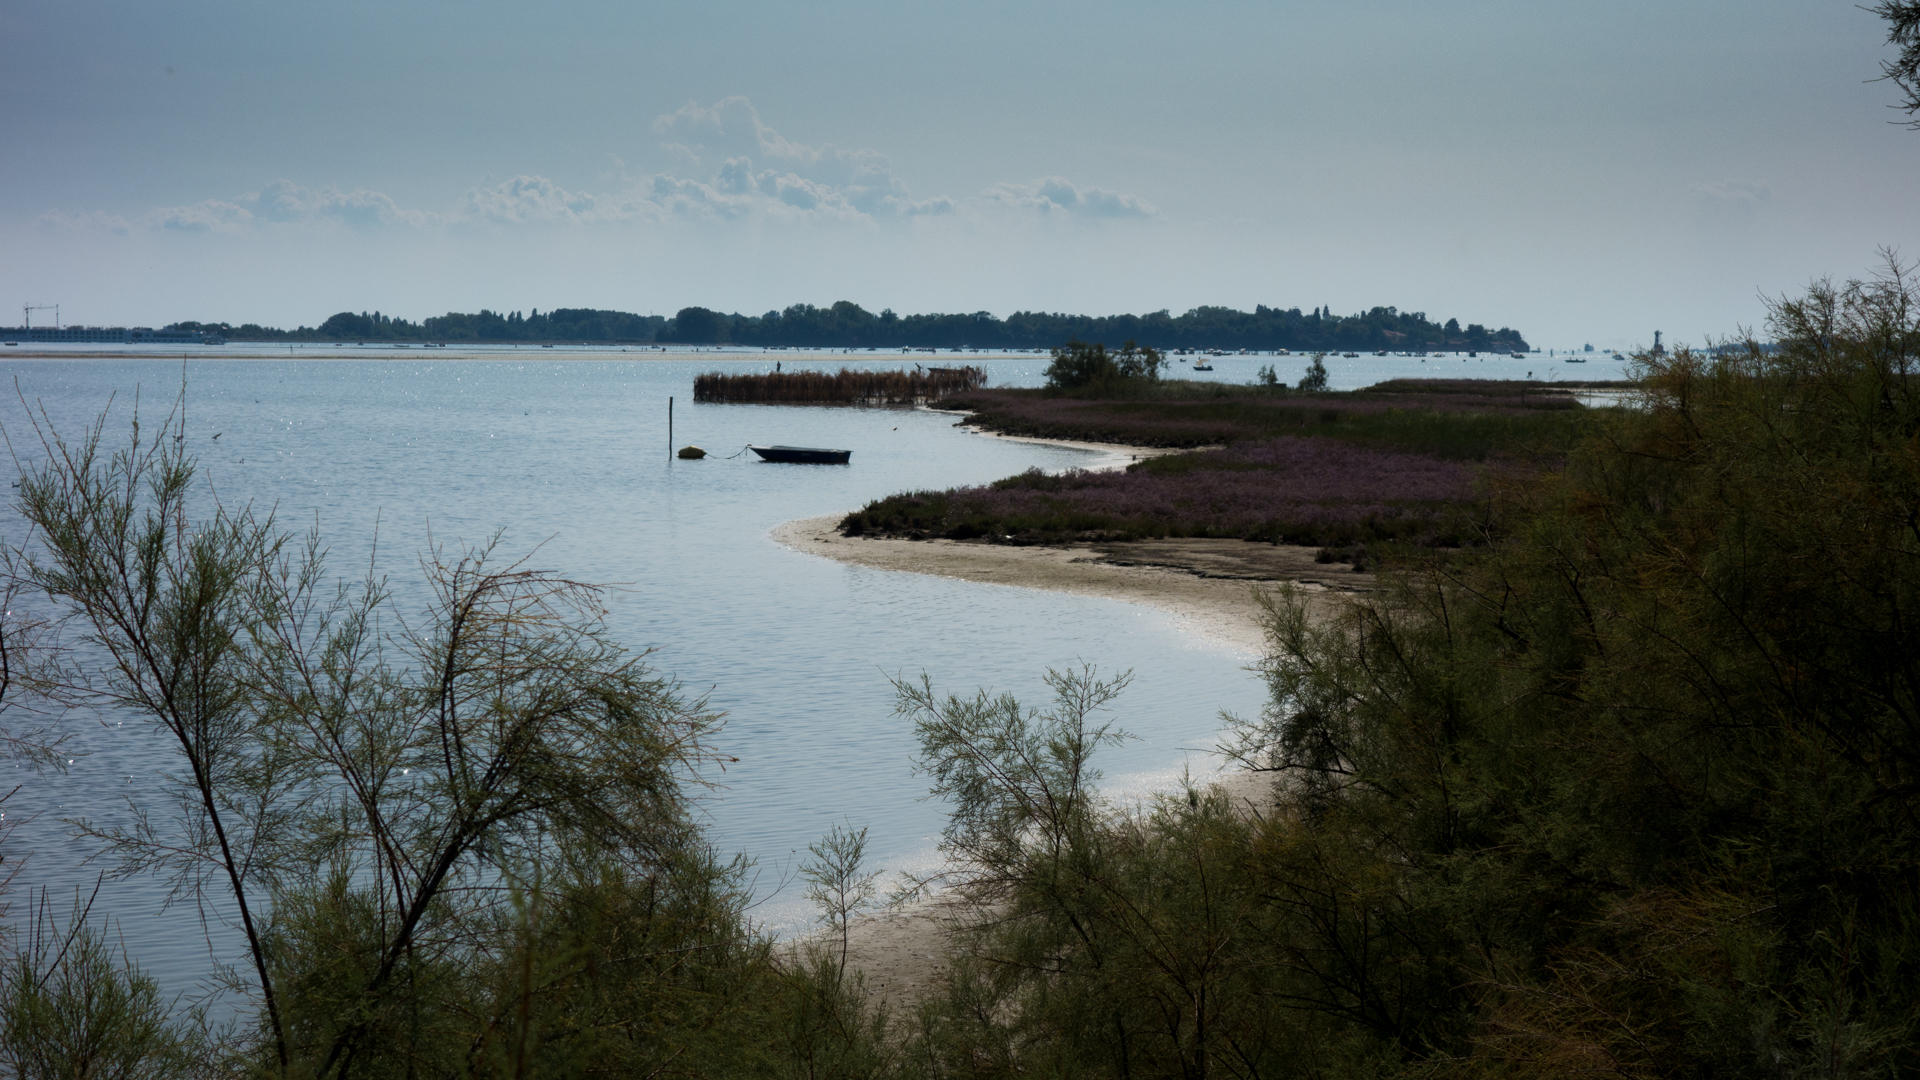
sea, coast, water, marsh, wilderness, morning, shore, lake, river, reflection, bay, reservoir, waterway, body of water, wetland, italie, habitat, loch, venetie, santerasmo, natural environment